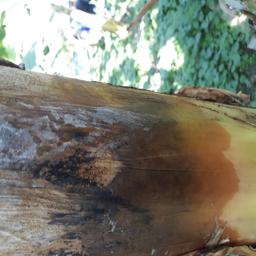
Label: PSEUDOSTEM WEEVIL